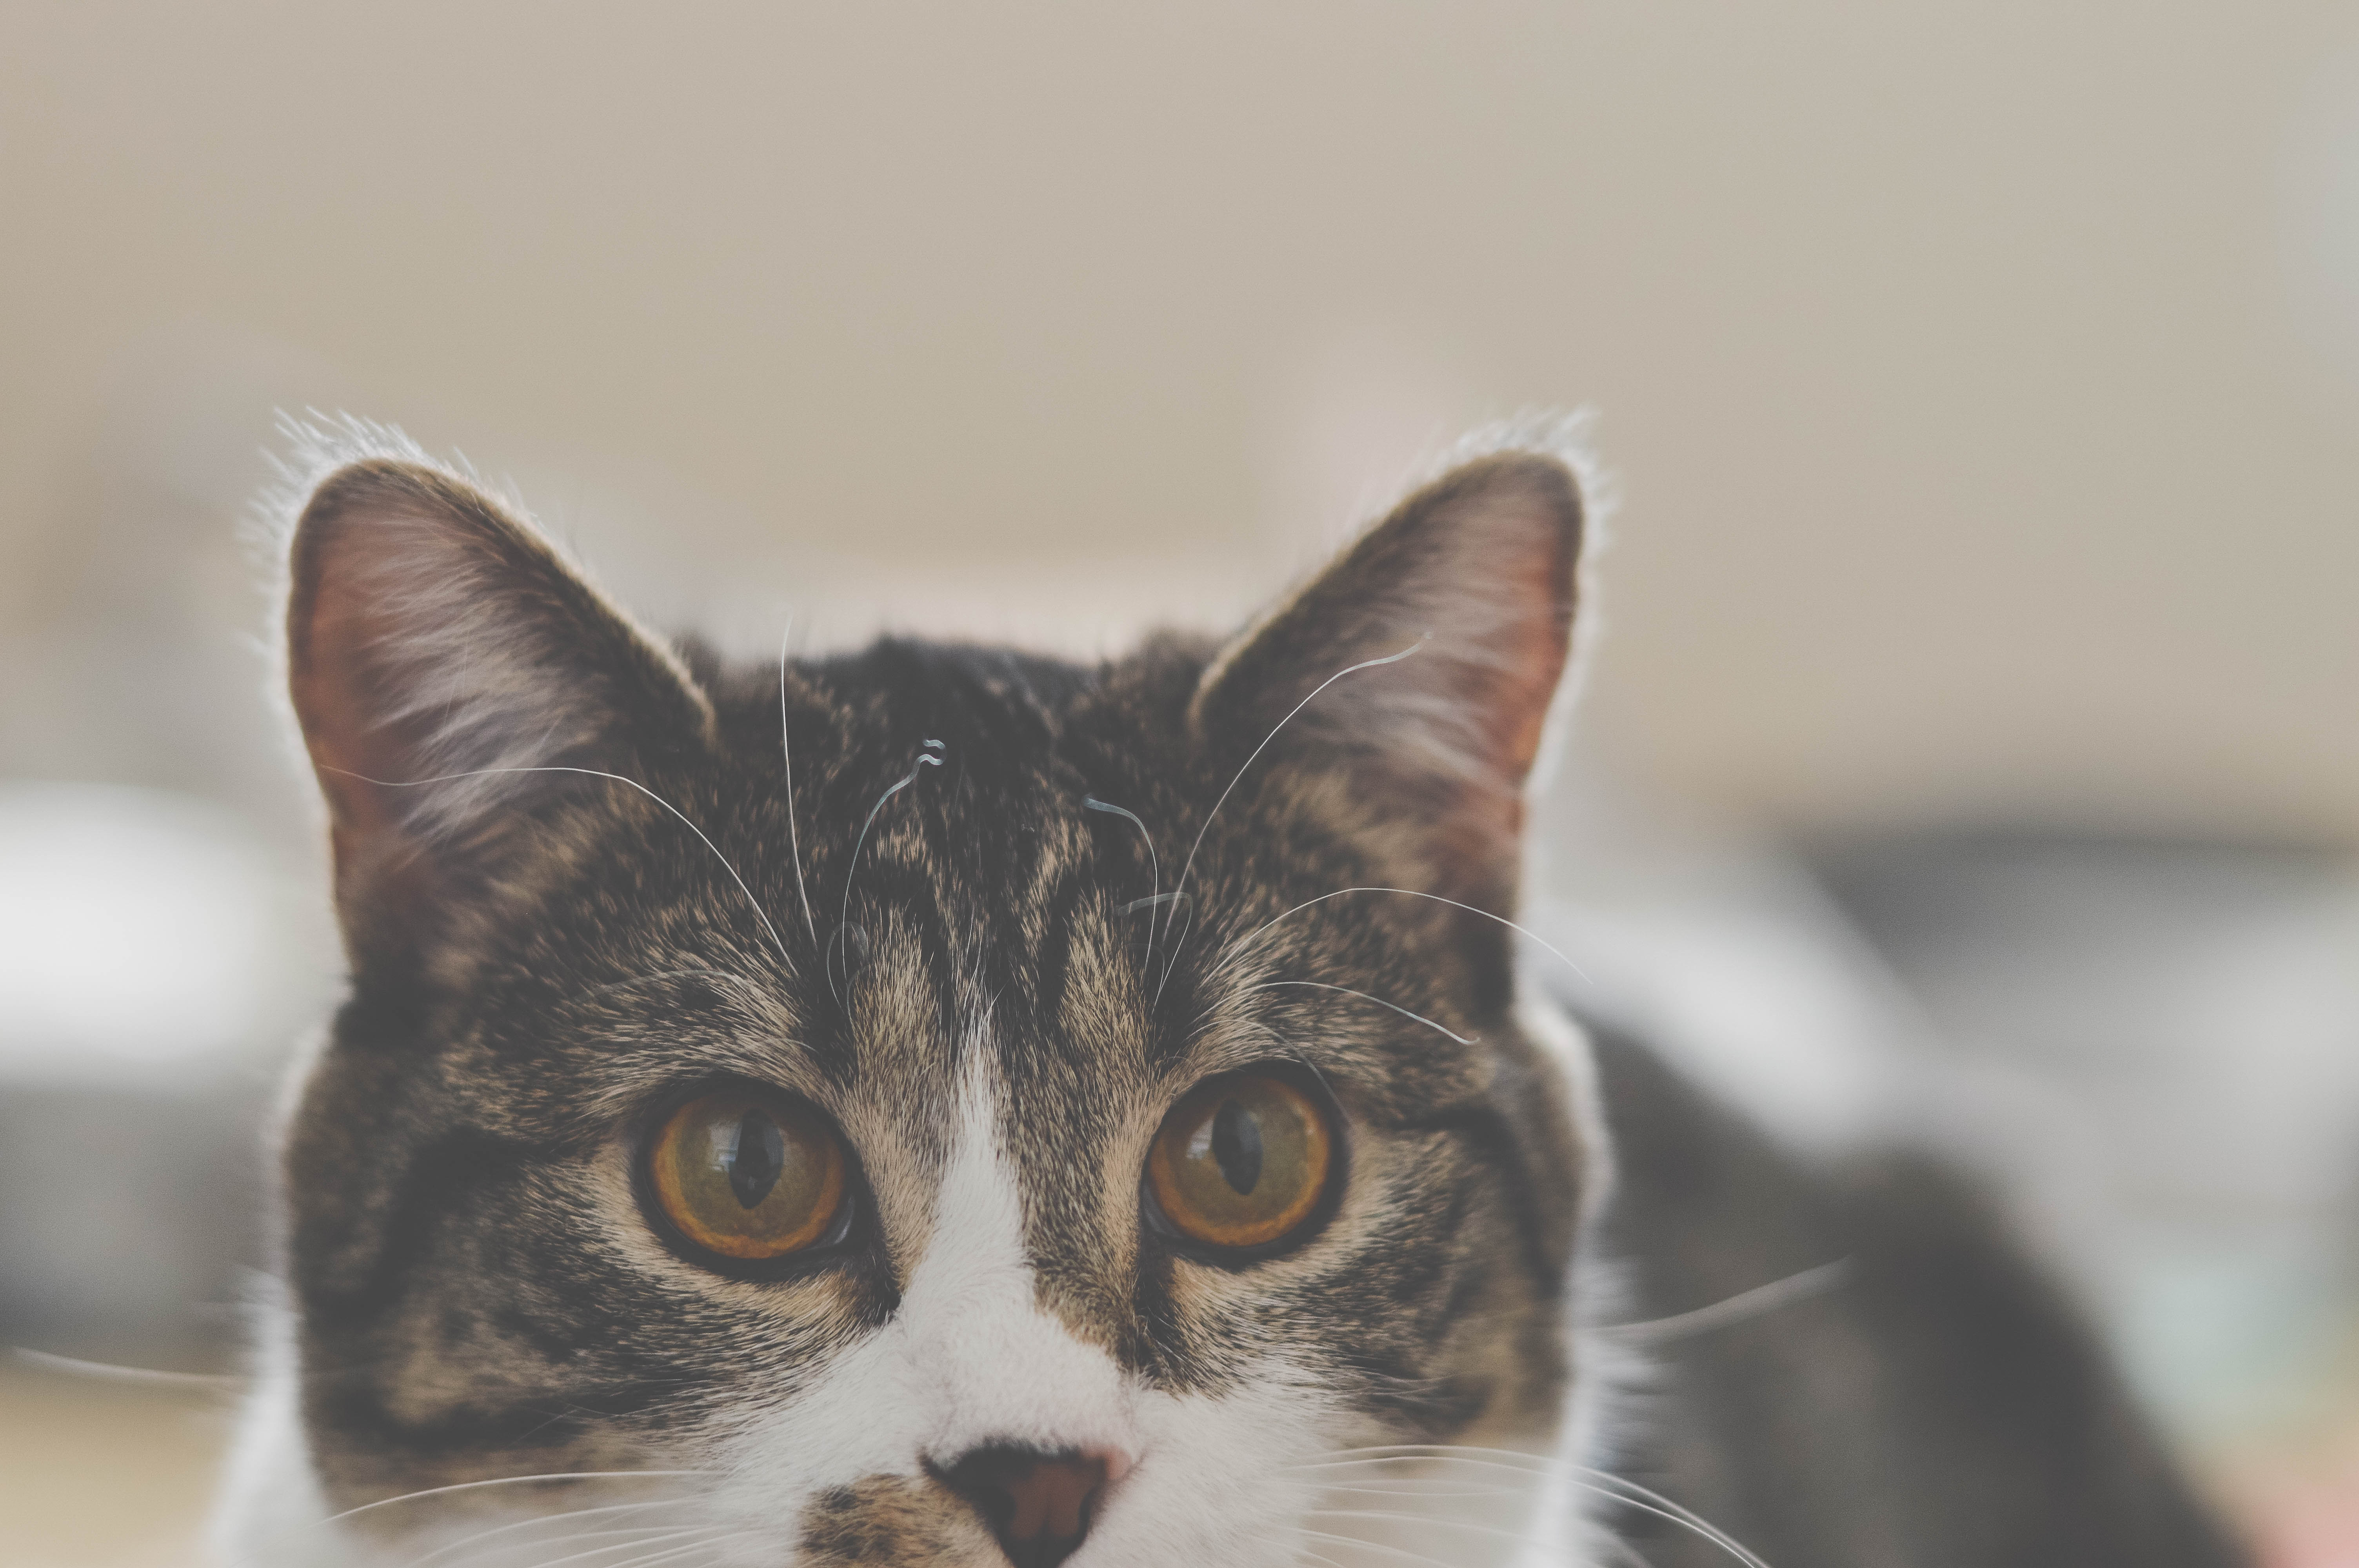
kitten, cat, mammal, close up, nose, whiskers, eye, head, vertebrate, organ, european shorthair, small to medium sized cats, cat like mammal, domestic short haired cat